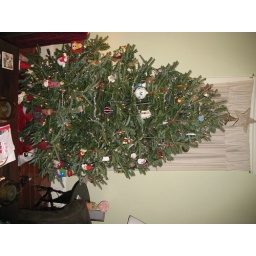
12-09-07 cats in hats and trees 044